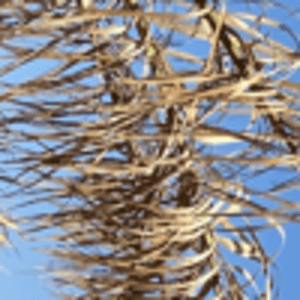
Label: Rachis Blight